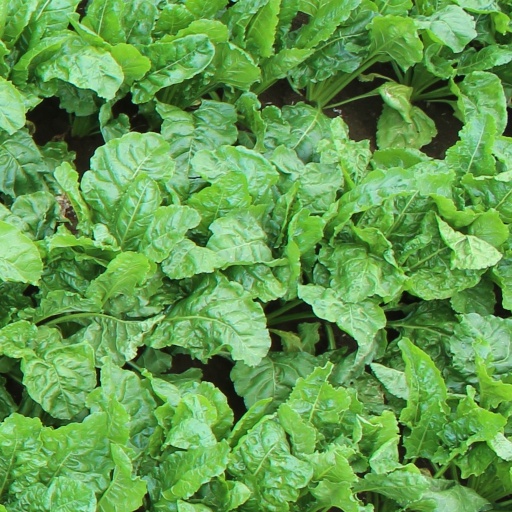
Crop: sugar beet